Po dikim stepyam Zabaikalya

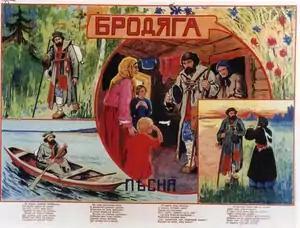
Song "Brodiaga (Po dikim stepyam Zabaikalya)"

"Po dikim stepyam Zabaikalya" is a Russian folk song, also known as "Brodyaga". It was published and recorded at the beginning of the 20th century and has since become part of the repertoire of various Russian and foreign artists.